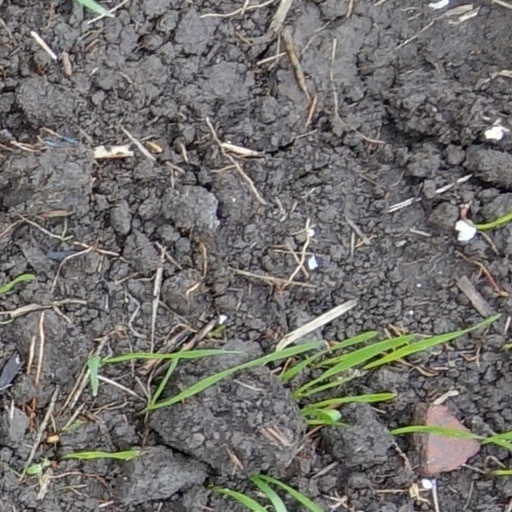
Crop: wheat